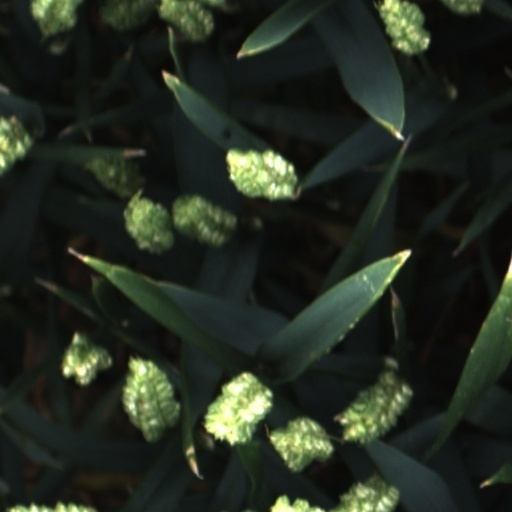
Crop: wheat